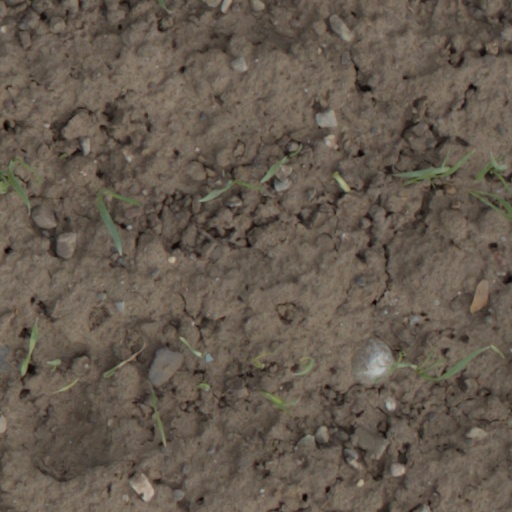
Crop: wheat